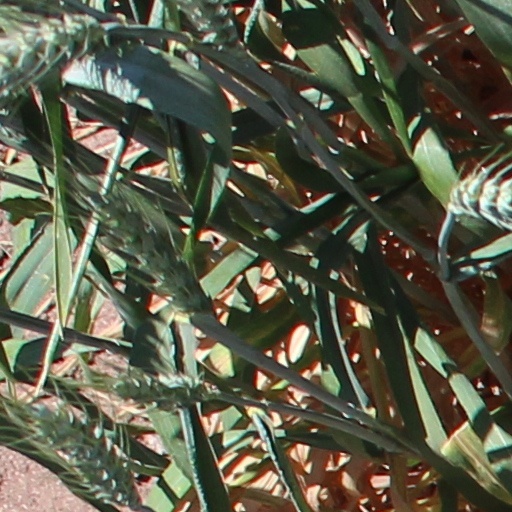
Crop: wheat